Interstate 840 (Tennessee)

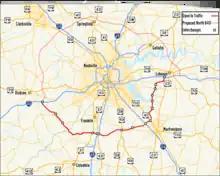
Map showing the complete section of I-840 and the approximate location of the formerly proposed northern segment.

TDOT was first authorized to begin studies for a northern loop of I-840 north of Nashville and past Dickson, Clarksville, Springfield, and Gallatin by the state legislature in 1993. Environmental studies began in 1994 and a draft environmental impact statement (DEIS) was released in 1995. On July 12, 1996, TDOT announced their first proposal for the northern section's alignment. Many residents in the predominantly rural and agricultural areas where the route was to pass were initially opposed. An entire circular loop would possibly be about long, with the northern segment ranging from . Other important objections against additional extensions of I-840 include the hilly nature of the terrain north of Nashville (the Highland Rim), which would require huge and costly amounts of excavation, soil relocation, and bridge construction. In addition, the state was experiencing budget problems at the time, which would have further complicated the funding for such a project. On October 31, 2003, TDOT placed the northern loop plan on indefinite hold, citing a lack of documented transportation needs and lack of participation from local politicians. The western terminus of I-840 contains a very short unused extension, constructed in anticipation of the northern segment.